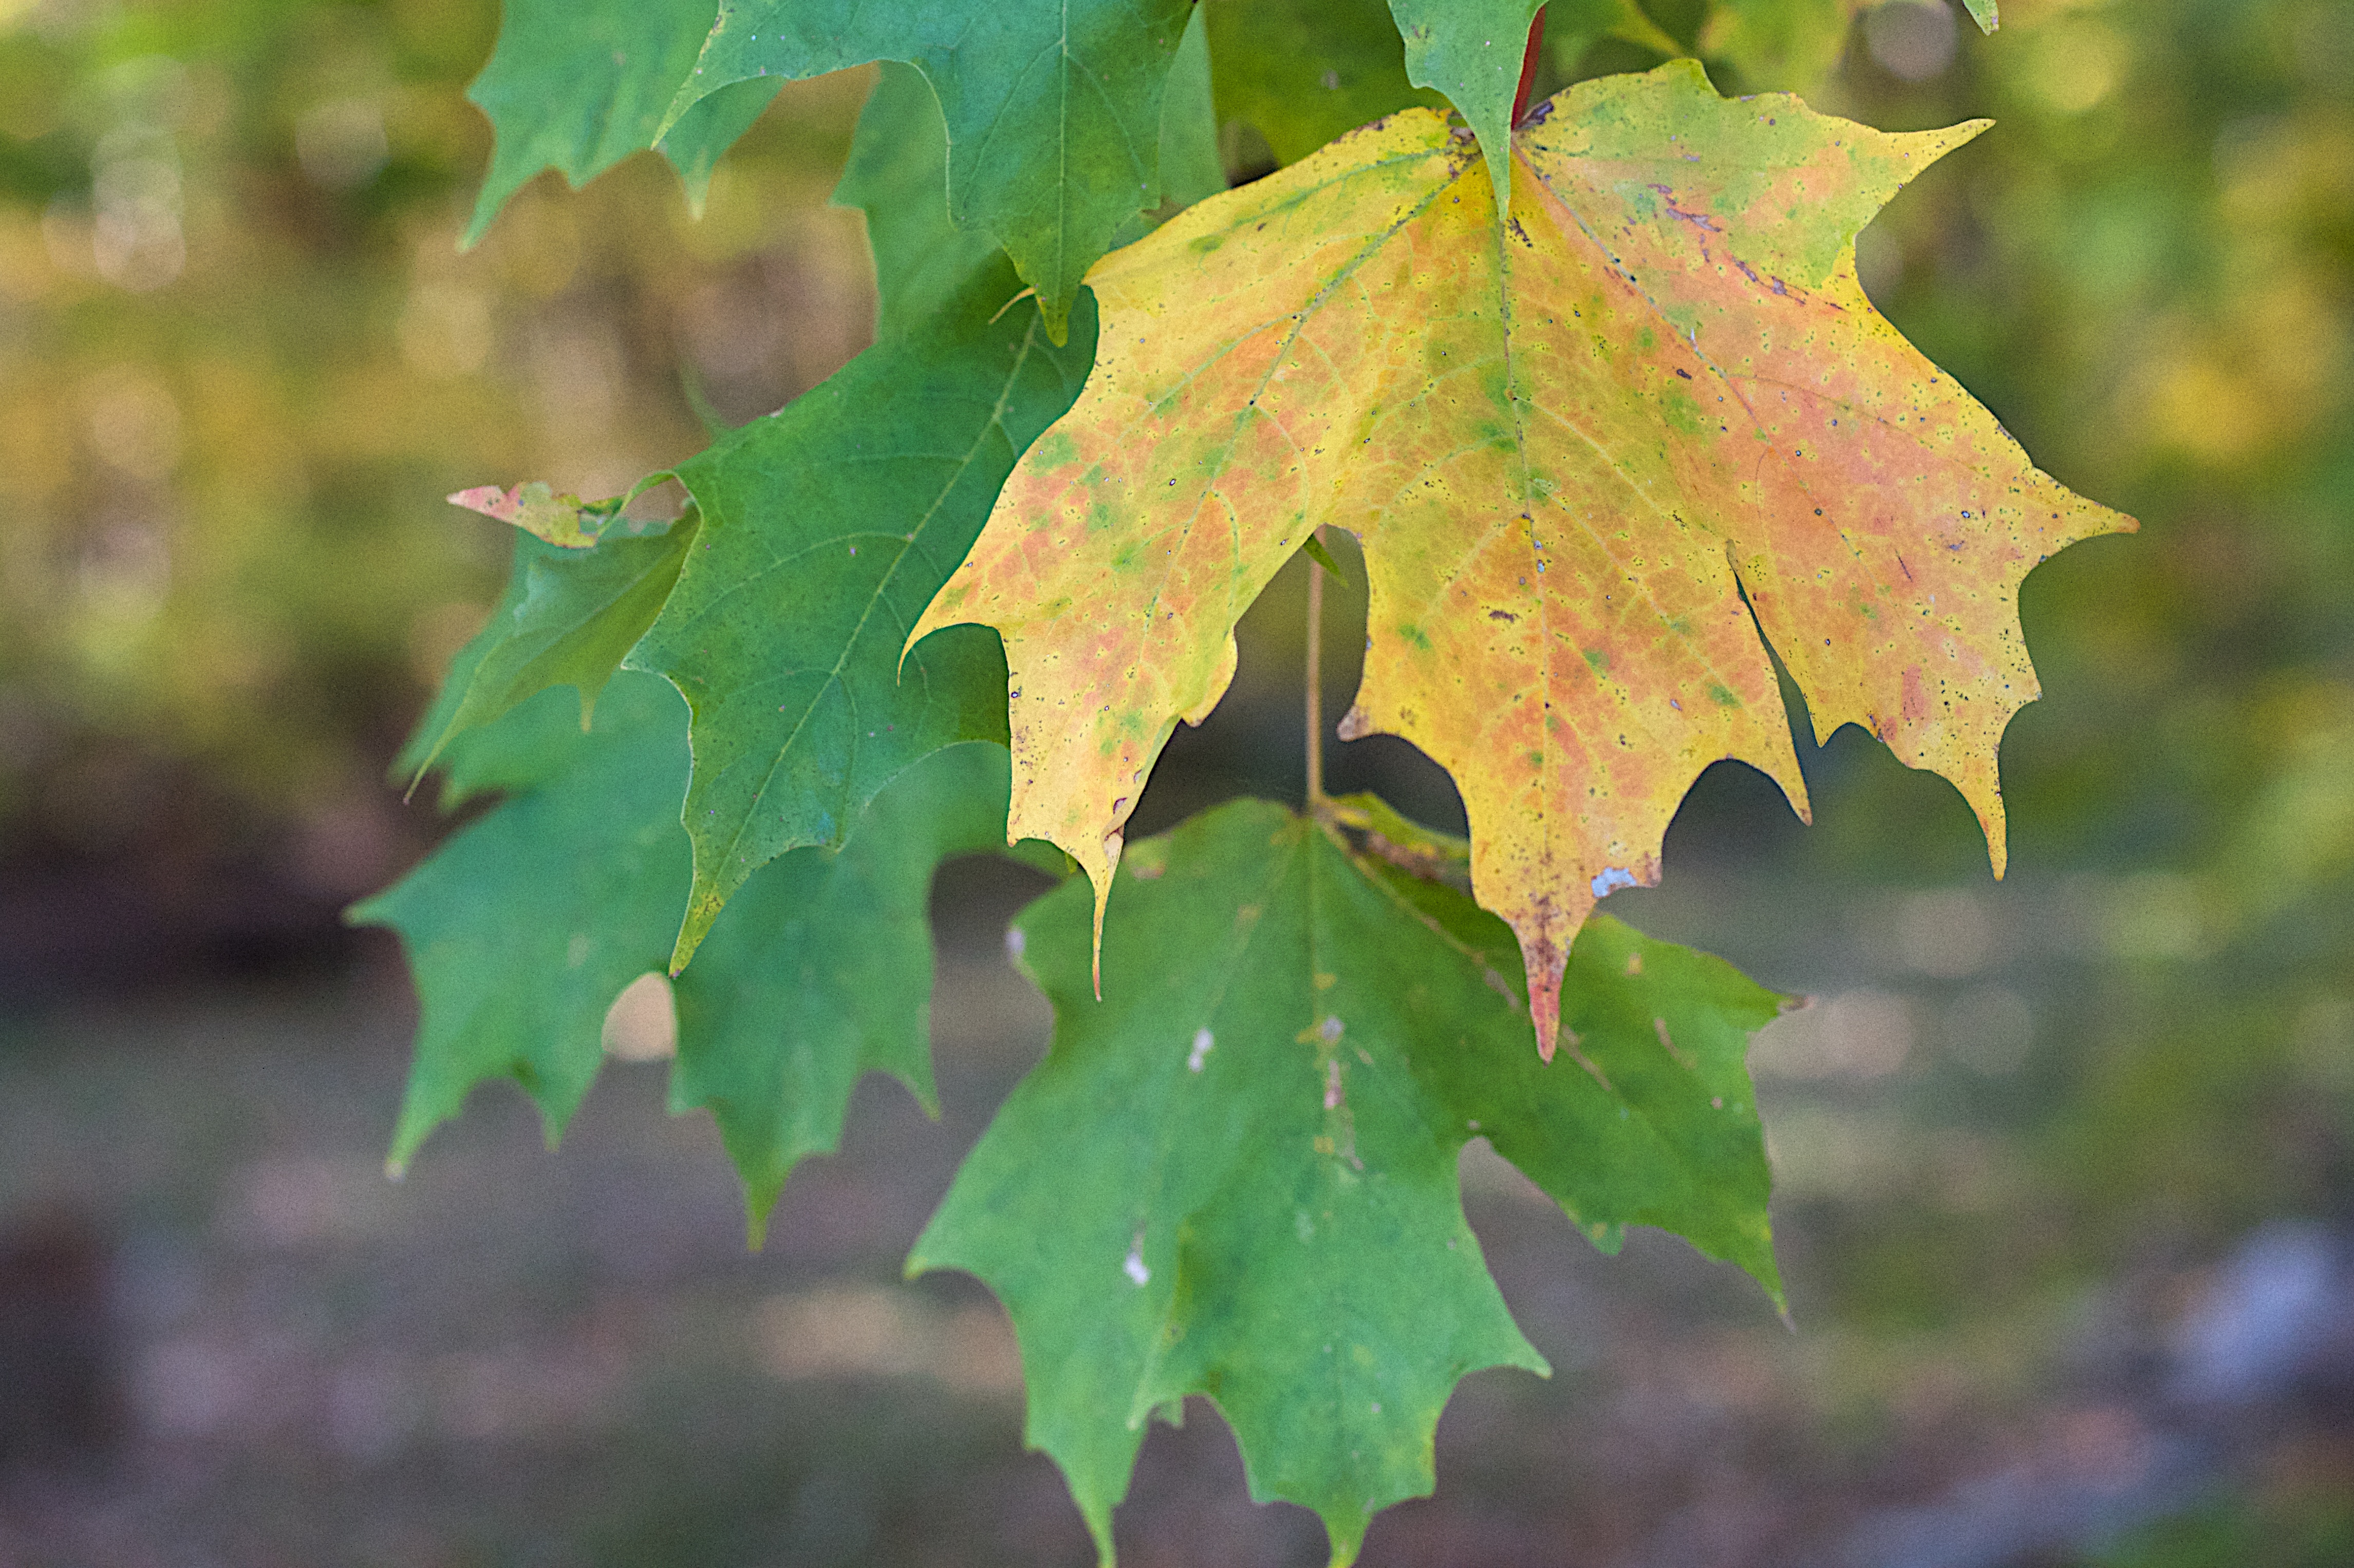
tree, nature, branch, plant, leaf, flower, green, autumn, botany, season, maple tree, maple leaf, deciduous, oak, flowering plant, maidenhair tree, woody plant, land plant, plane tree family